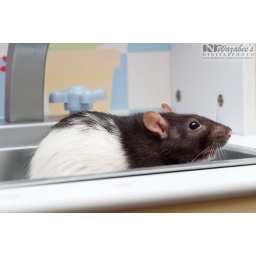
Agnes sitting in the toy kitchen sink. Check out her little tongue poking out just a little. :D